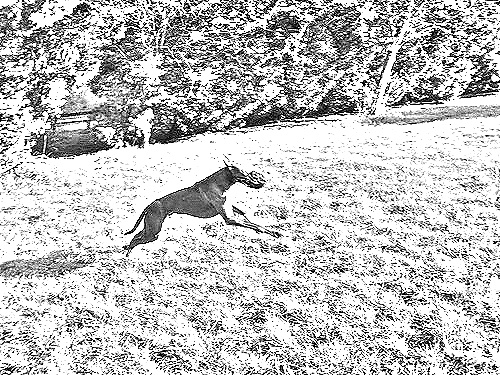
Portrait style: Sketch Portrait